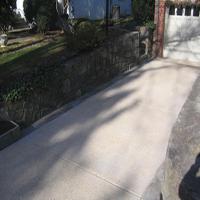
Weather: sun or clear